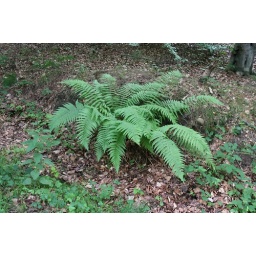
A couple of ferns just growing in the middle of a clear part in Chopwell Forest. Most of the forest is covered in ferns